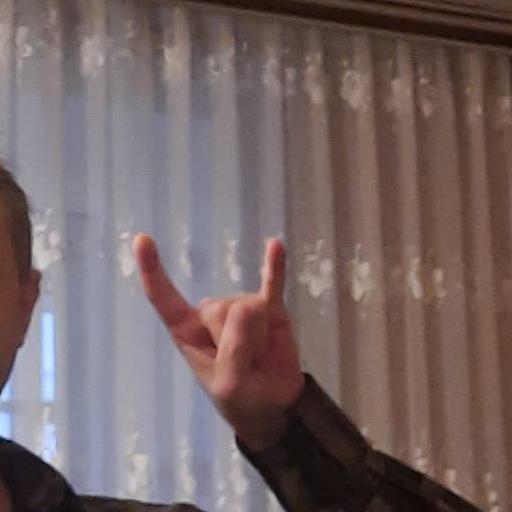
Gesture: rock